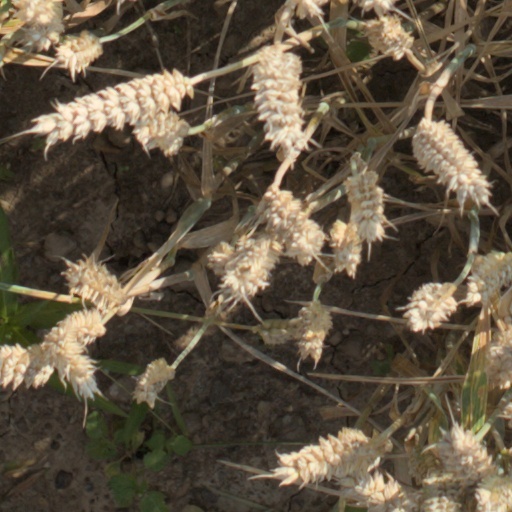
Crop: wheat